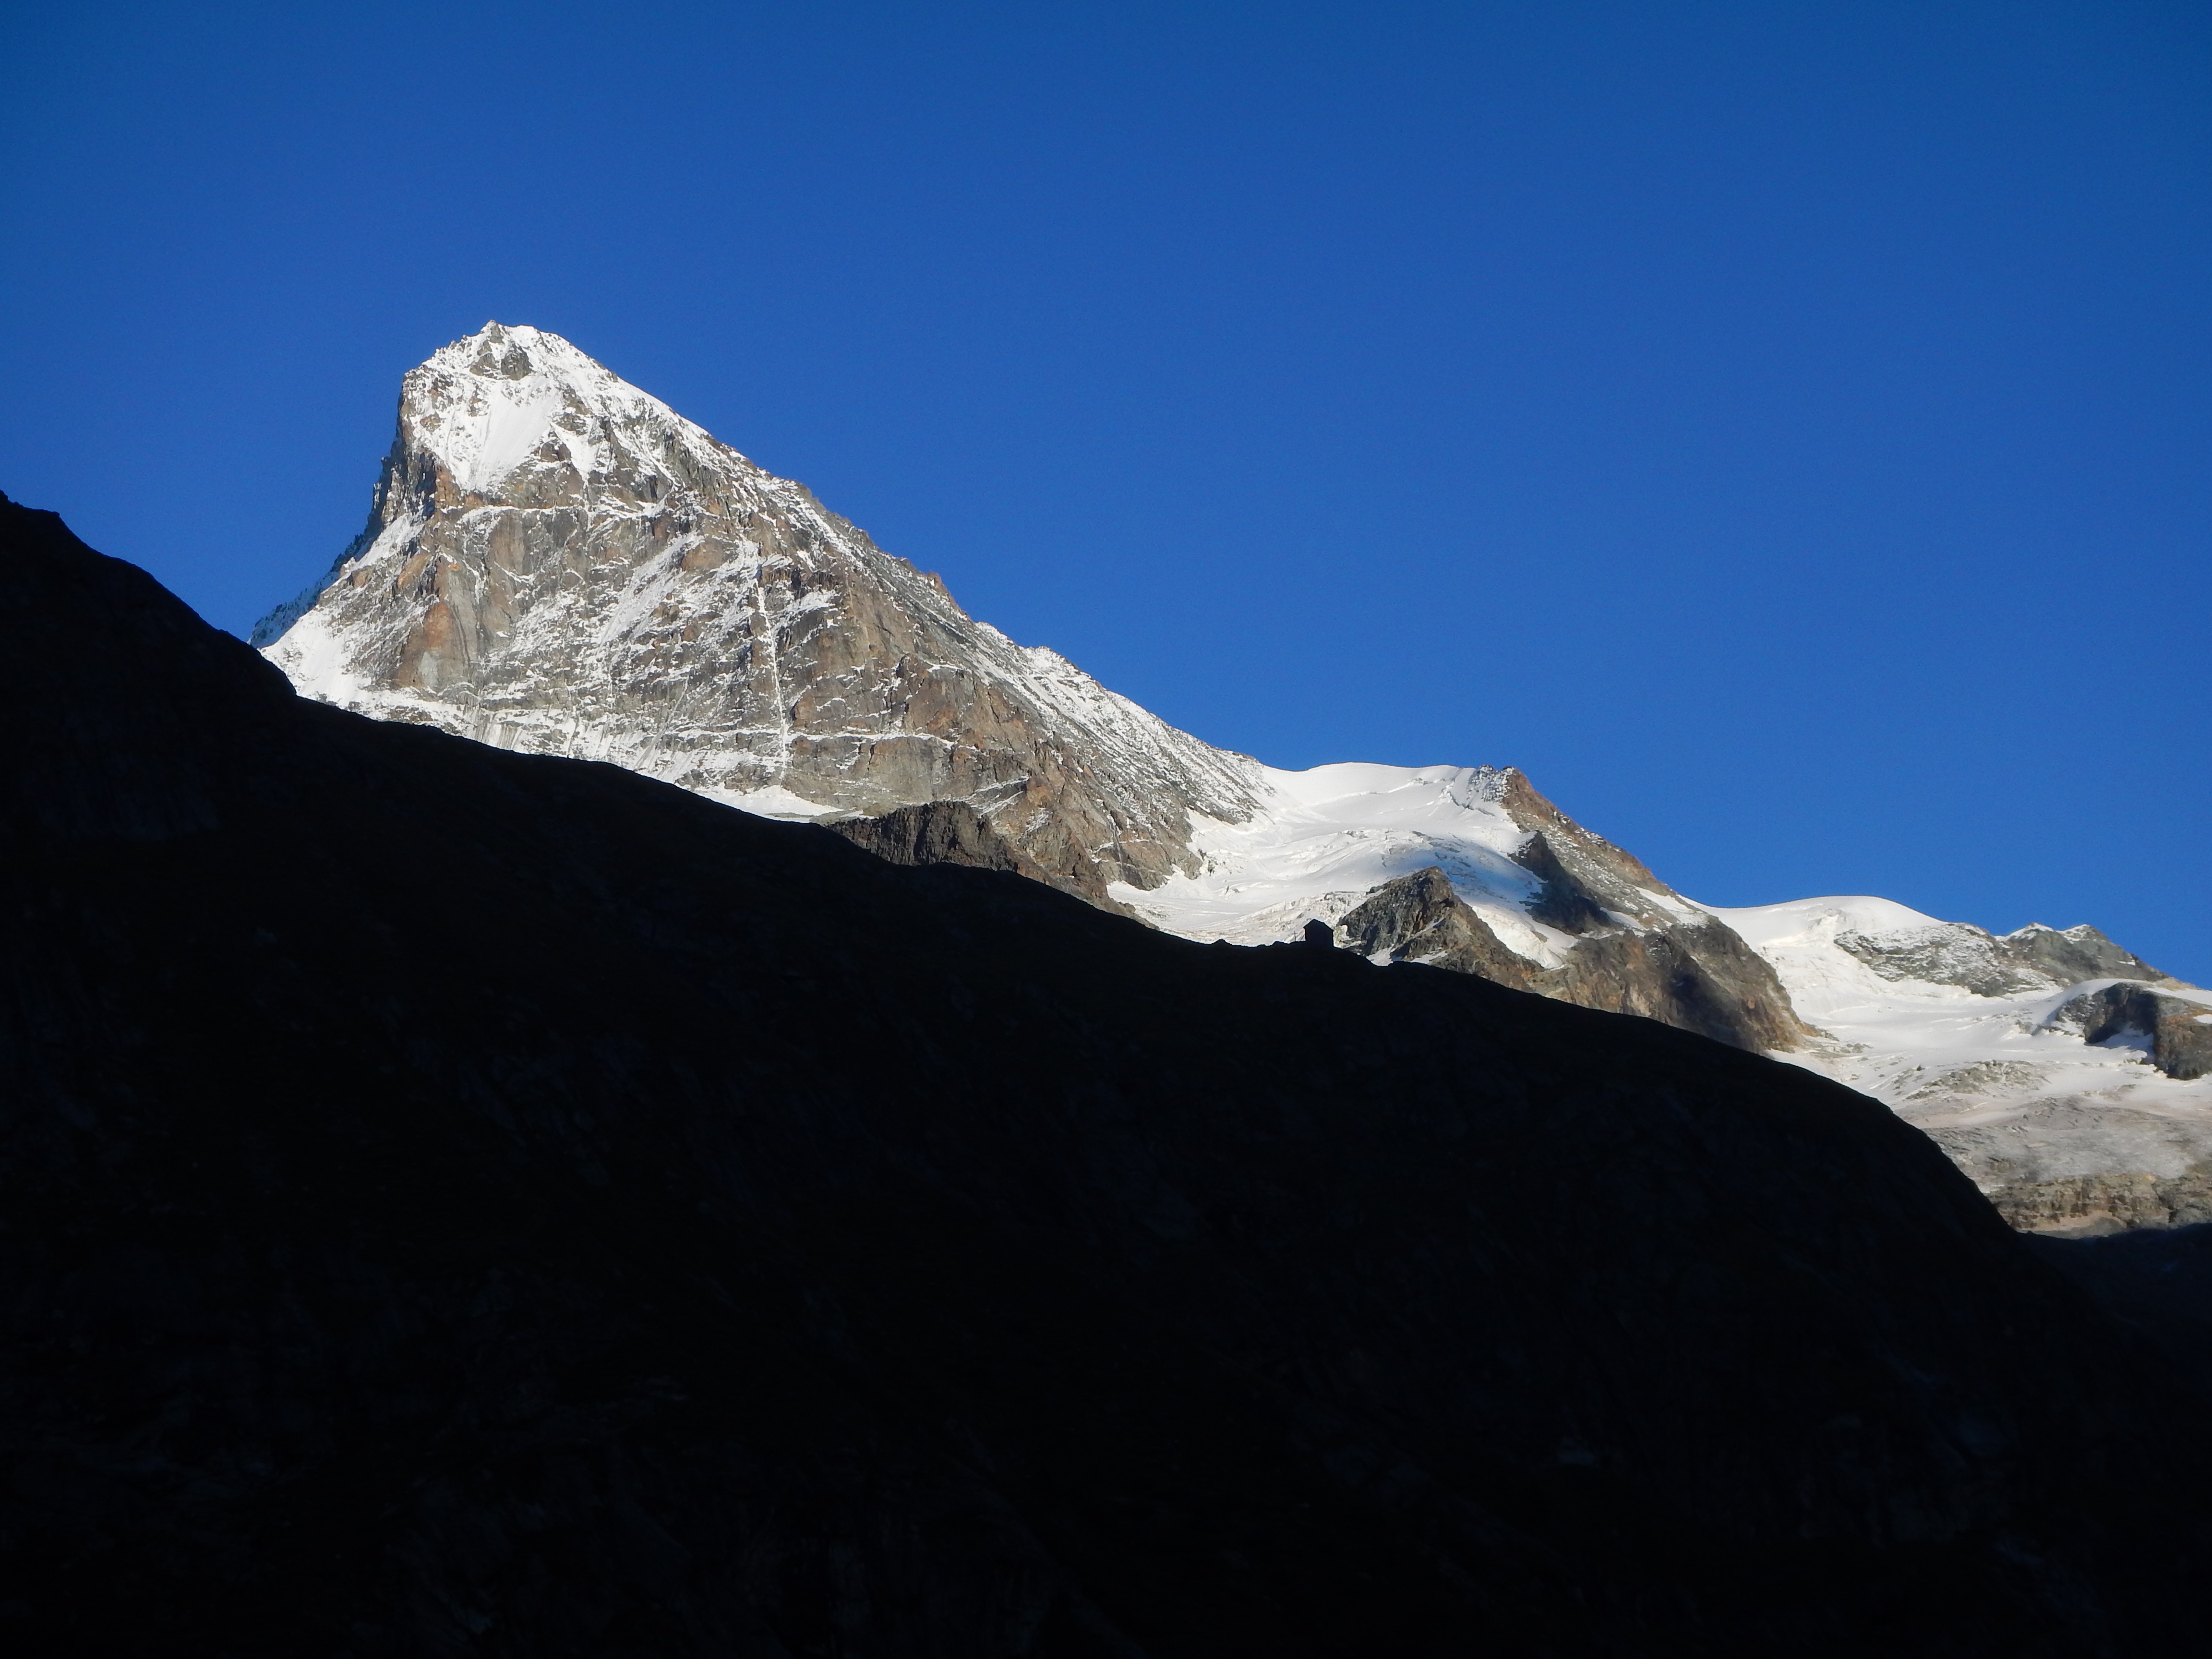
landscape, nature, rock, mountain, snow, mountain range, ice, terrain, ridge, summit, mountaineering, alps, plateau, landform, white tooth, geographical feature, mountainous landforms, glacial landform